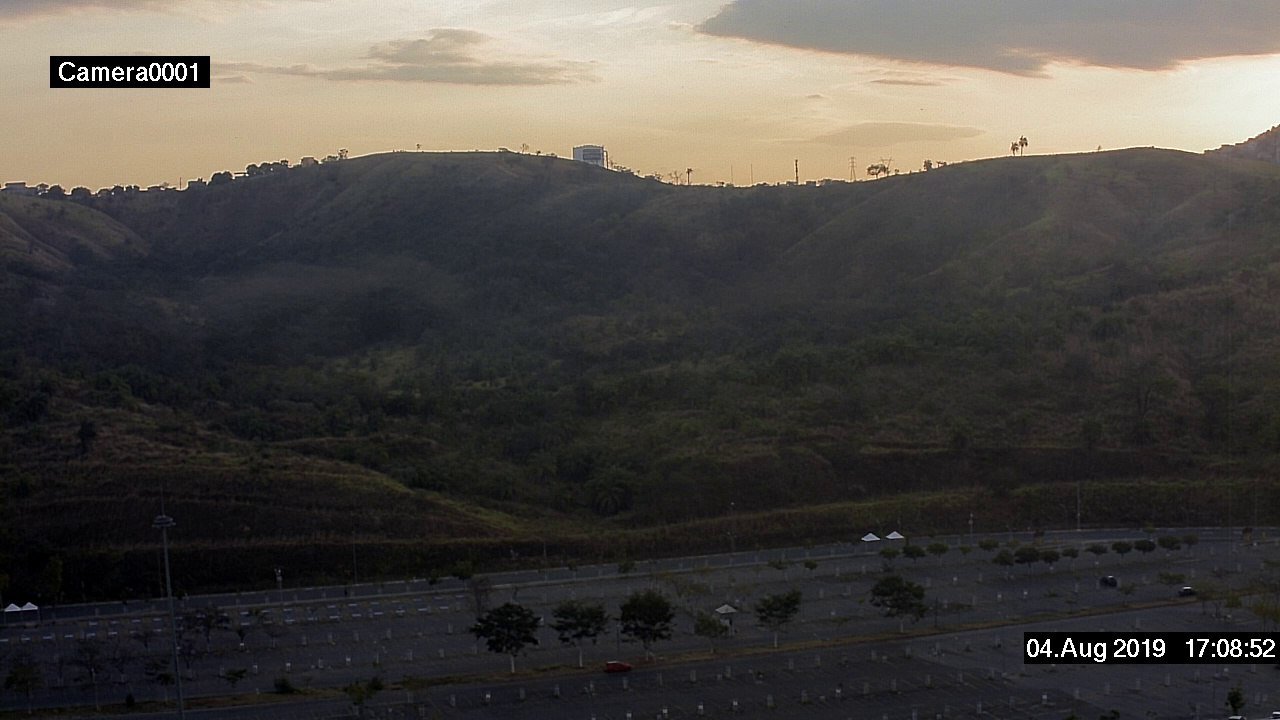
Fire: no
Smoke: no